Morumbi Shopping shooting

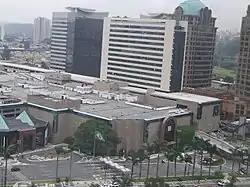
Morumbi Shopping, where the shooting took place

On November 3, 1999, a mass shooting occurred inside a movie theater room at the Morumbi shopping mall in São Paulo, Brazil. The perpetrator, Mateus da Costa Meira, then a 24-year-old medical student, killed three people who were in the room and injured four others.